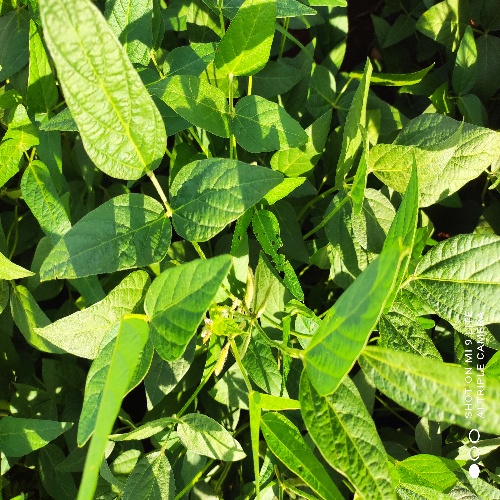
Label: Caterpillar